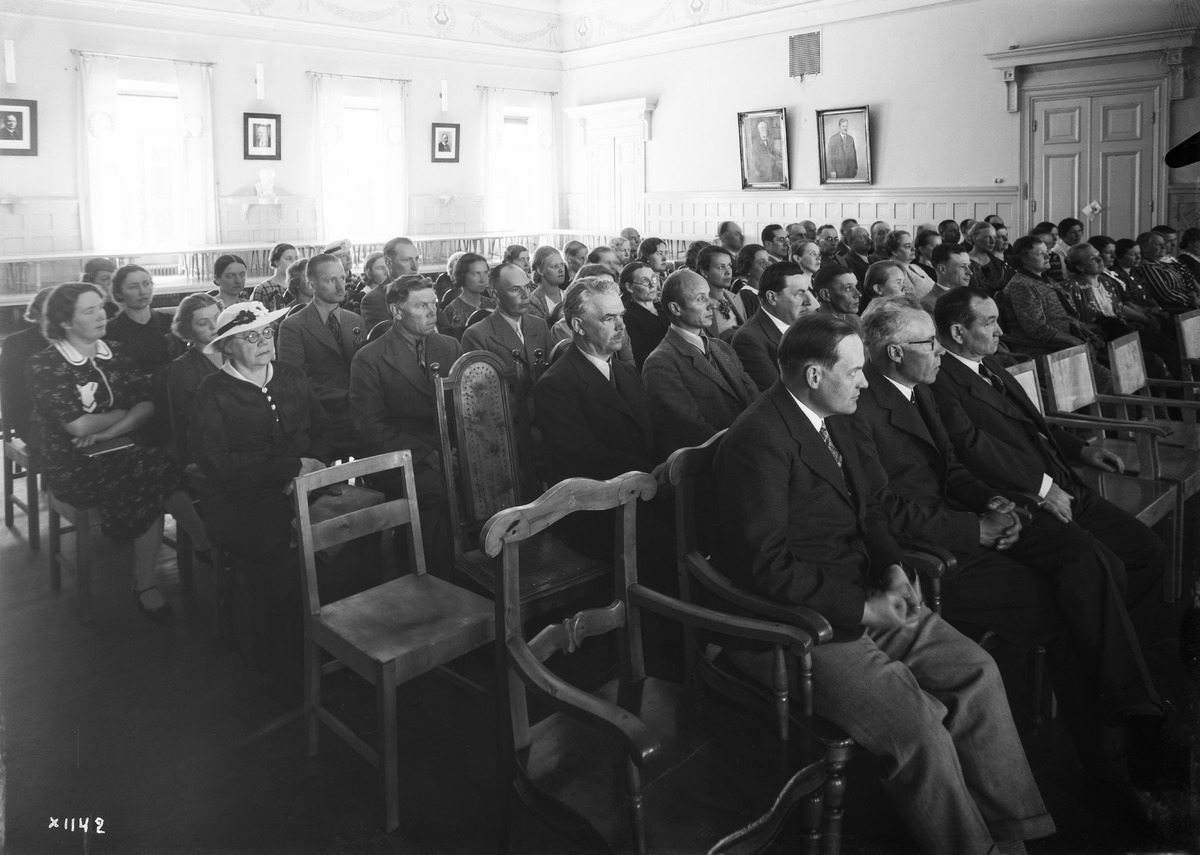
Ihmisiä salissa
People in a hall
sisällön kuvaus: Ihmisiä istumassa salissa vuonna 1938. content description: People sitting in a hall in 1938.
Vuosi: 1938
Paikka: , Suomi, Suomi
Aiheet: ryhmäkuva; sisäkuva; salit; miehet; naiset; men; women; halls